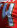
Number: 4